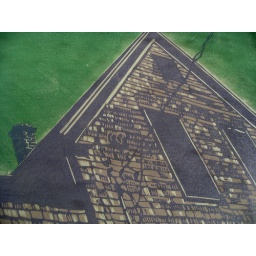
Three colours in on a five colour reduction print of the roof of the house my father was born in.